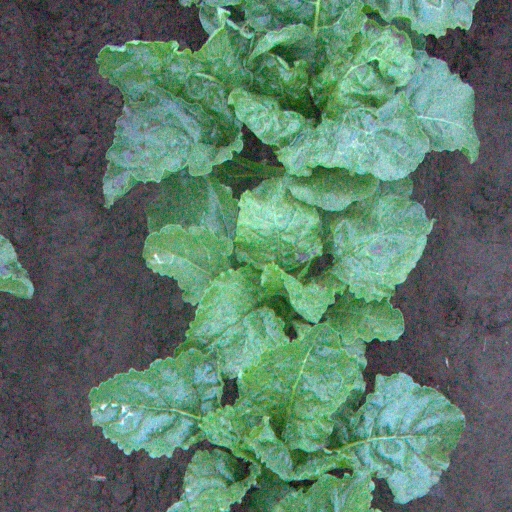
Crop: sugar beet